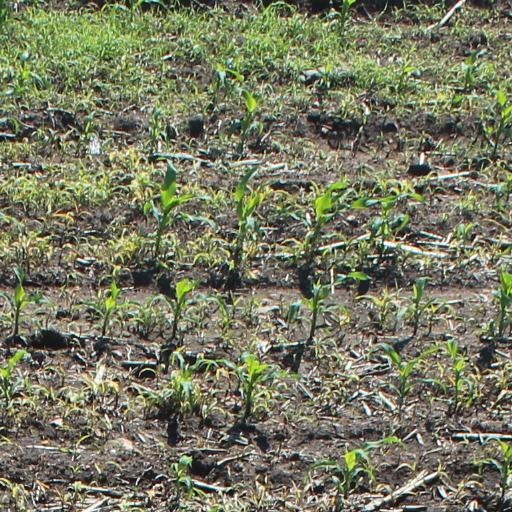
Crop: maize; corn